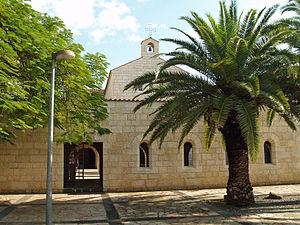
L'église de la Multiplication des pains et des poissons, plus connue sous le nom d'église de la Multiplication est une église catholique située à Tabgha sur la rive nord-ouest du lac de Tibériade, entre Magdala et Capharnaüm. Elle est sise sur les vestiges d'une église du IVᵉ siècle et d'une basilique du Vᵉ siècle sur le lieu que la Tradition donne comme celui où le Christ a procédé à la multiplication des pains. Sur la colline voisine près de la route se trouve l'ancien sanctuaire des Béatitudes, avec plus en hauteur la nouvelle église des Béatitudes.
Tabgha est un site situé sur la rive nord-ouest de la mer de Galilée, en Israël. La tradition biblique y localise le miracle de la multiplication des pains et l'apparition du Christ ressuscité à Pierre et six autres disciples tel que raconté en Jn.21:1-23.